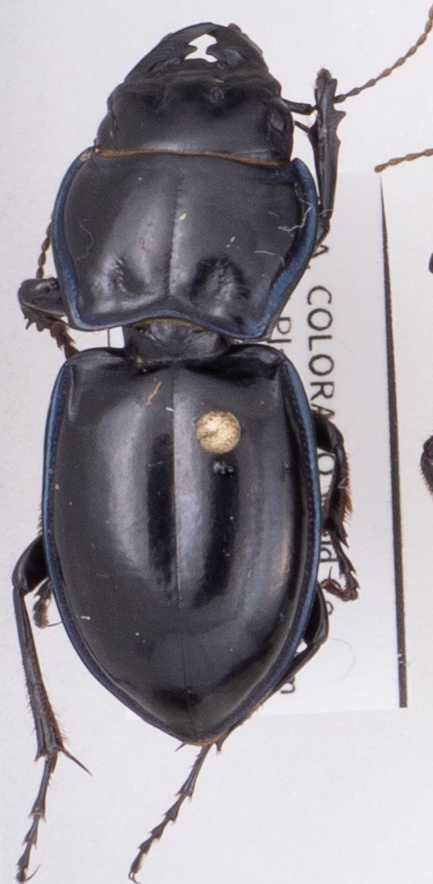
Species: Pasimachus elongatus
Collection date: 2022-06-22
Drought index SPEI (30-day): -0.998
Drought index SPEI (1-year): -1.466
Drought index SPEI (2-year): -1.45